John A. Knudsen

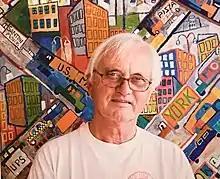
John A. Knudsen, Artist and Educator, 2008

John A. Knudsen (February 3, 1938 - March 13, 2014) was an American artist and educator known for his advanced techniques in intaglio printmaking and exploration of color through large oil paintings that focused primarily on Chicago cityscapes. He was one of the founding professors of Harper College (also known as William Rainey Harper College) and developed the Fine Arts Department curriculum and direction.